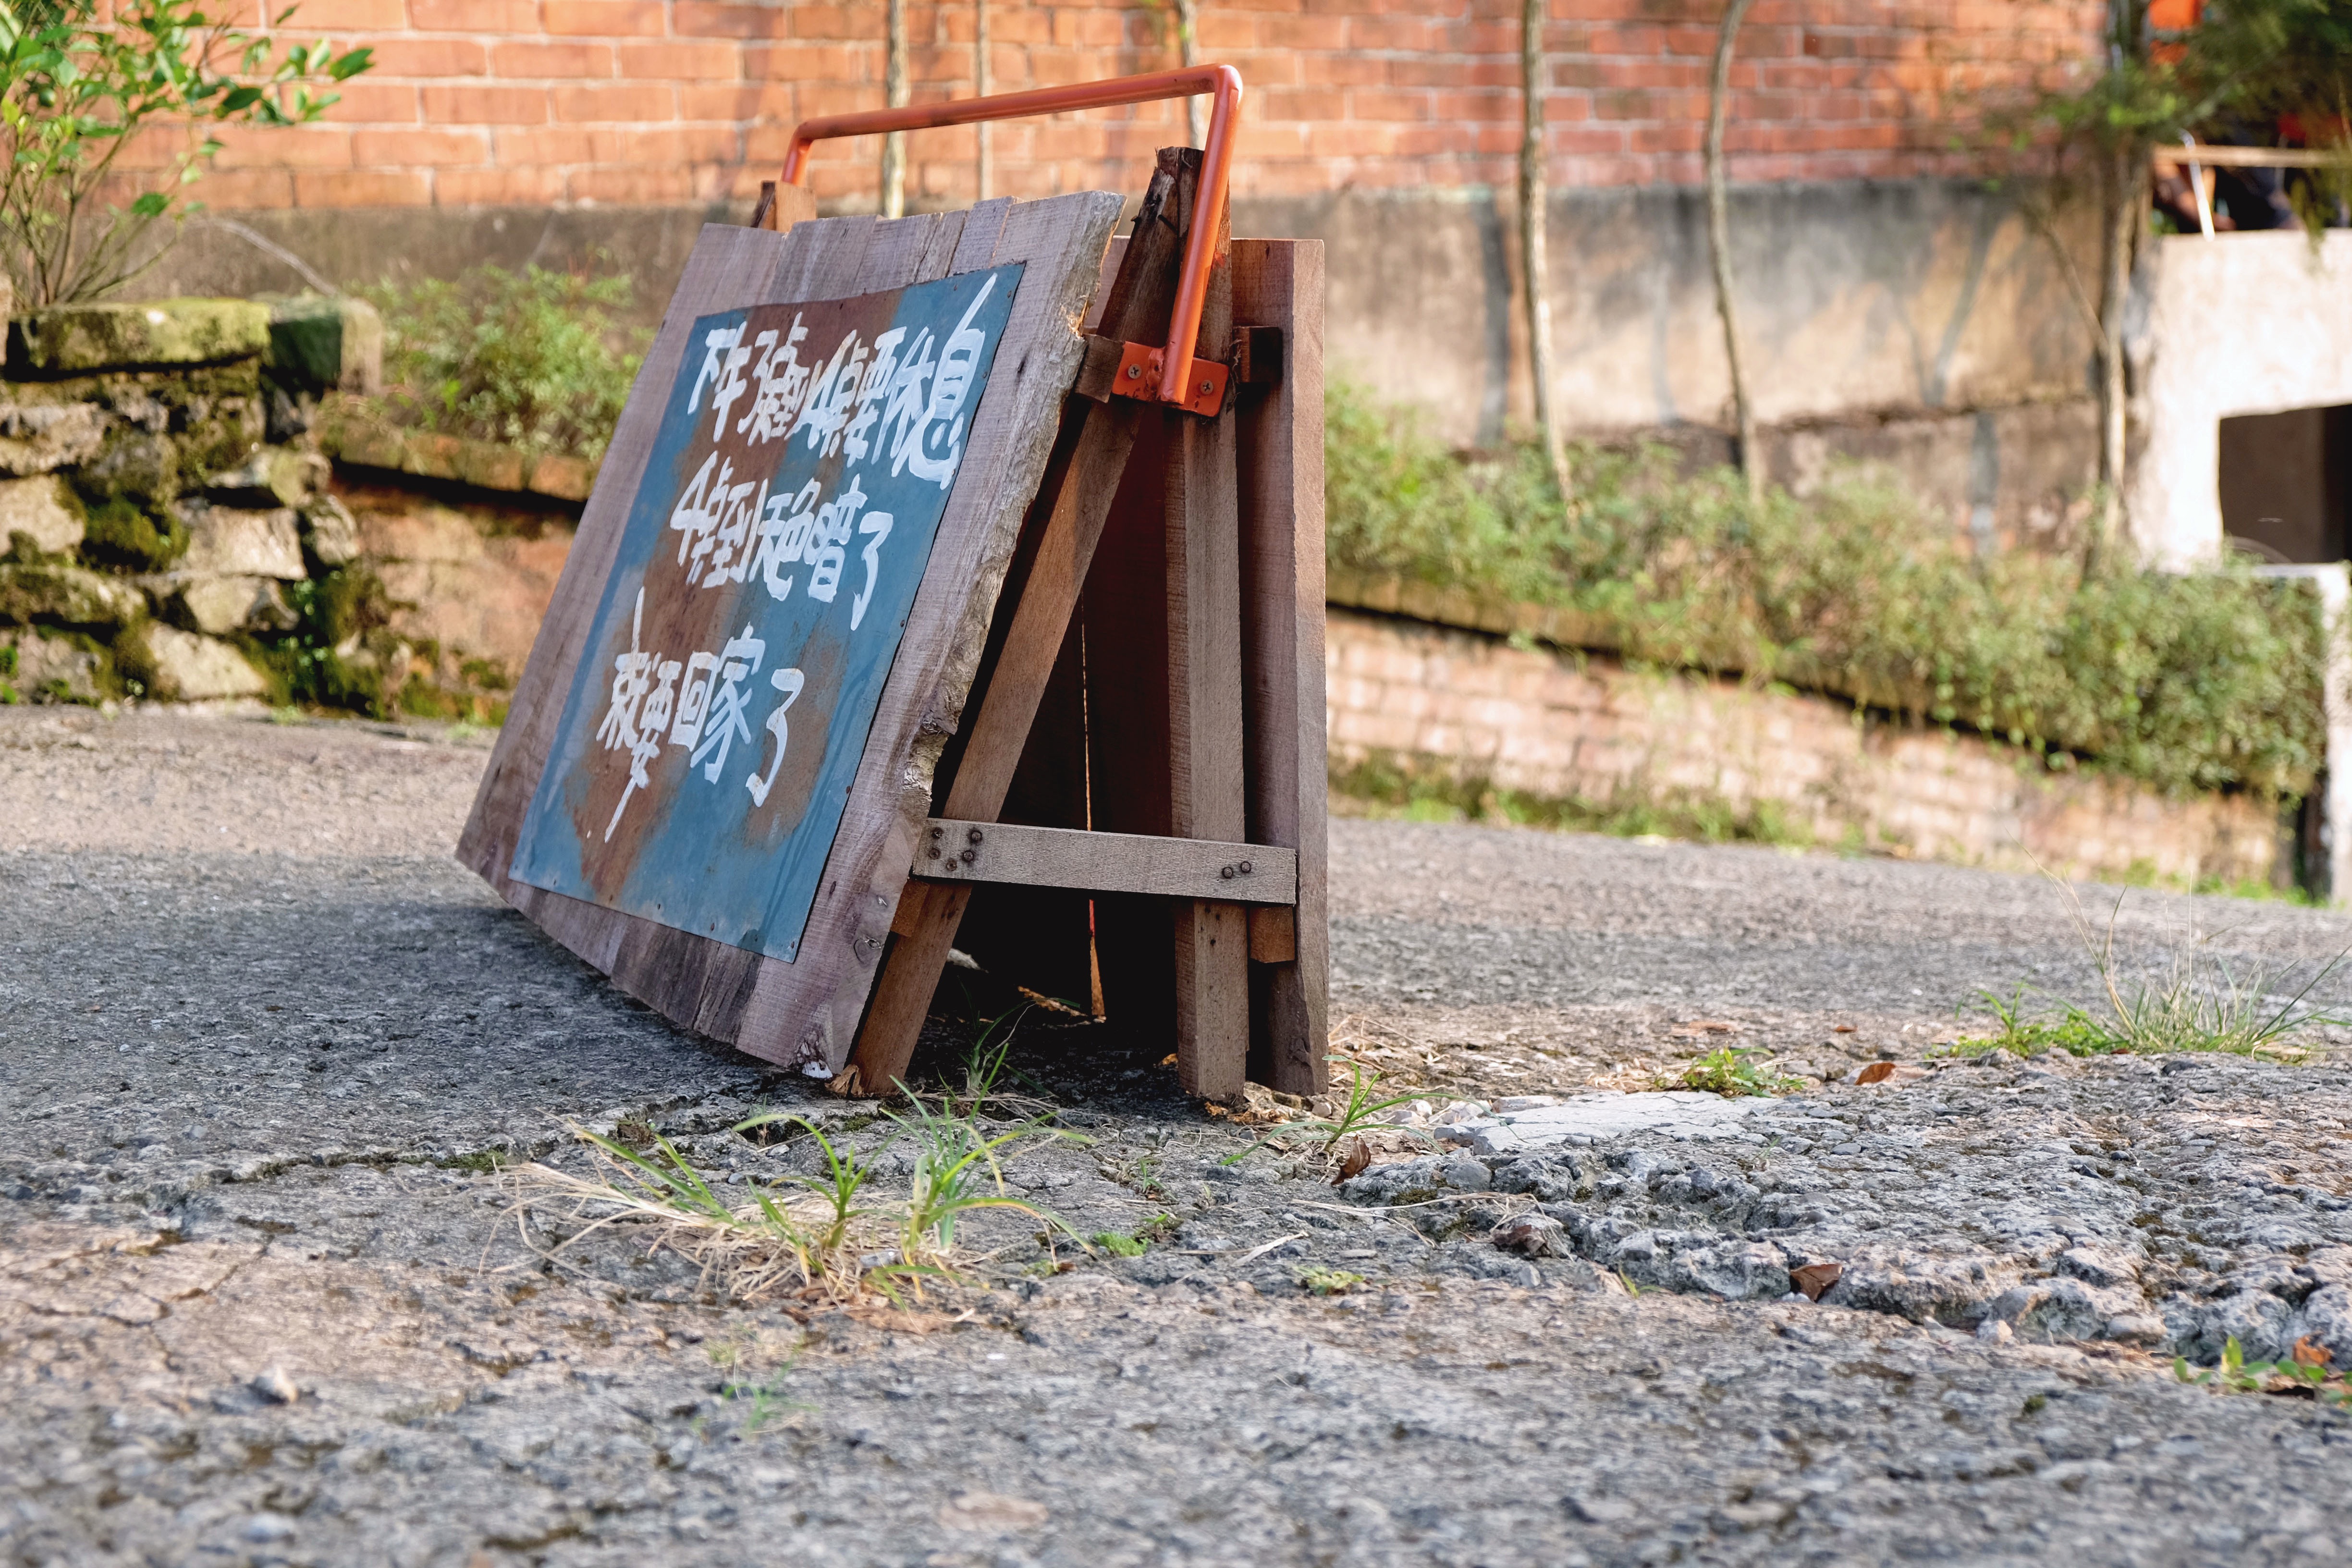
wood, home